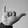
ASL letter: Y